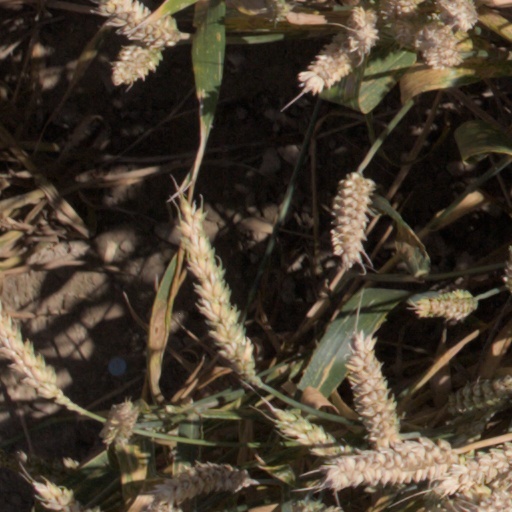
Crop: wheat